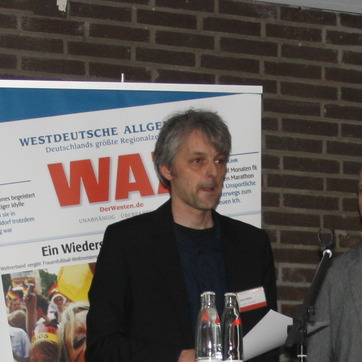
Material: skin